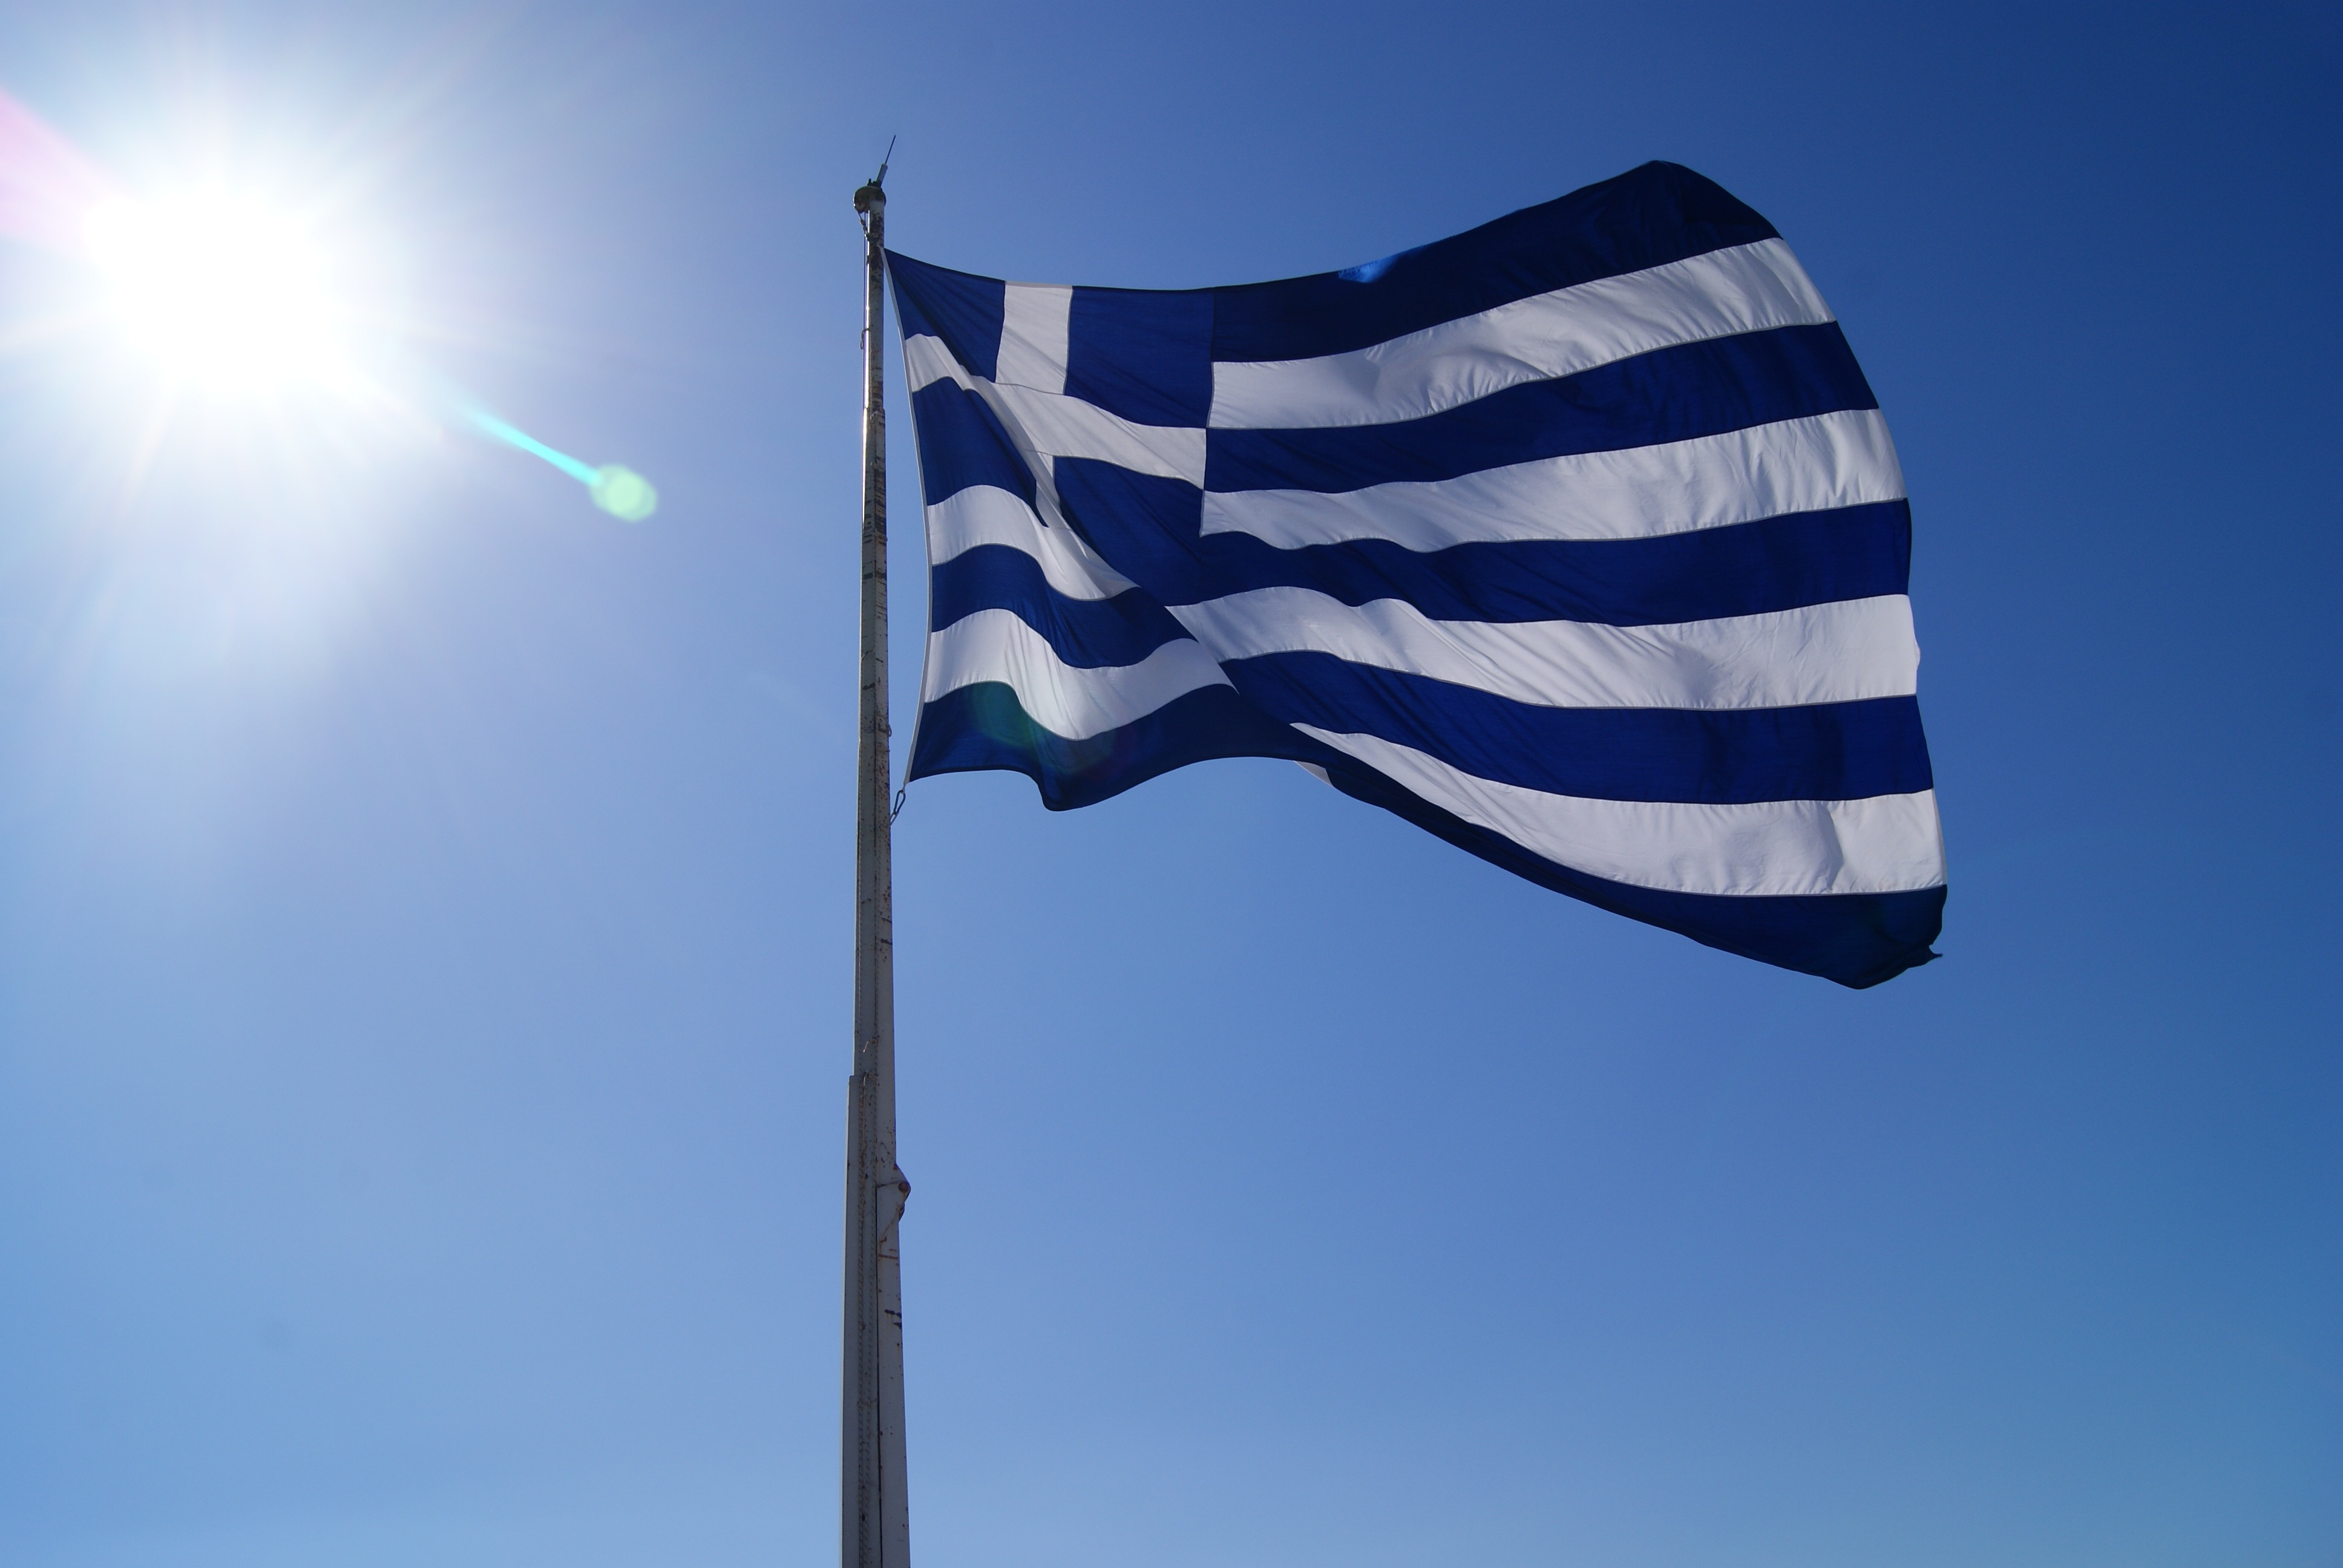
sky, wind, country, flag, blue, greece, flag of the united states